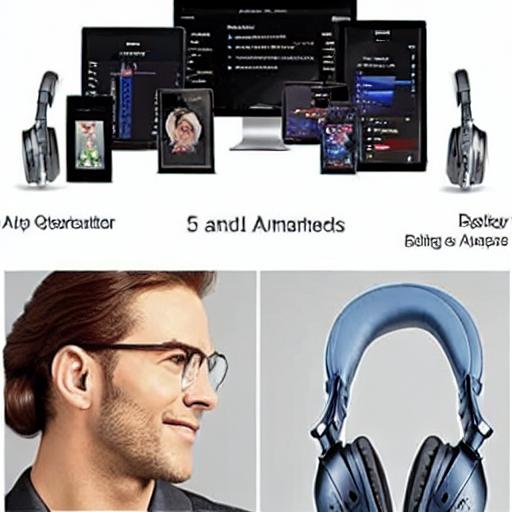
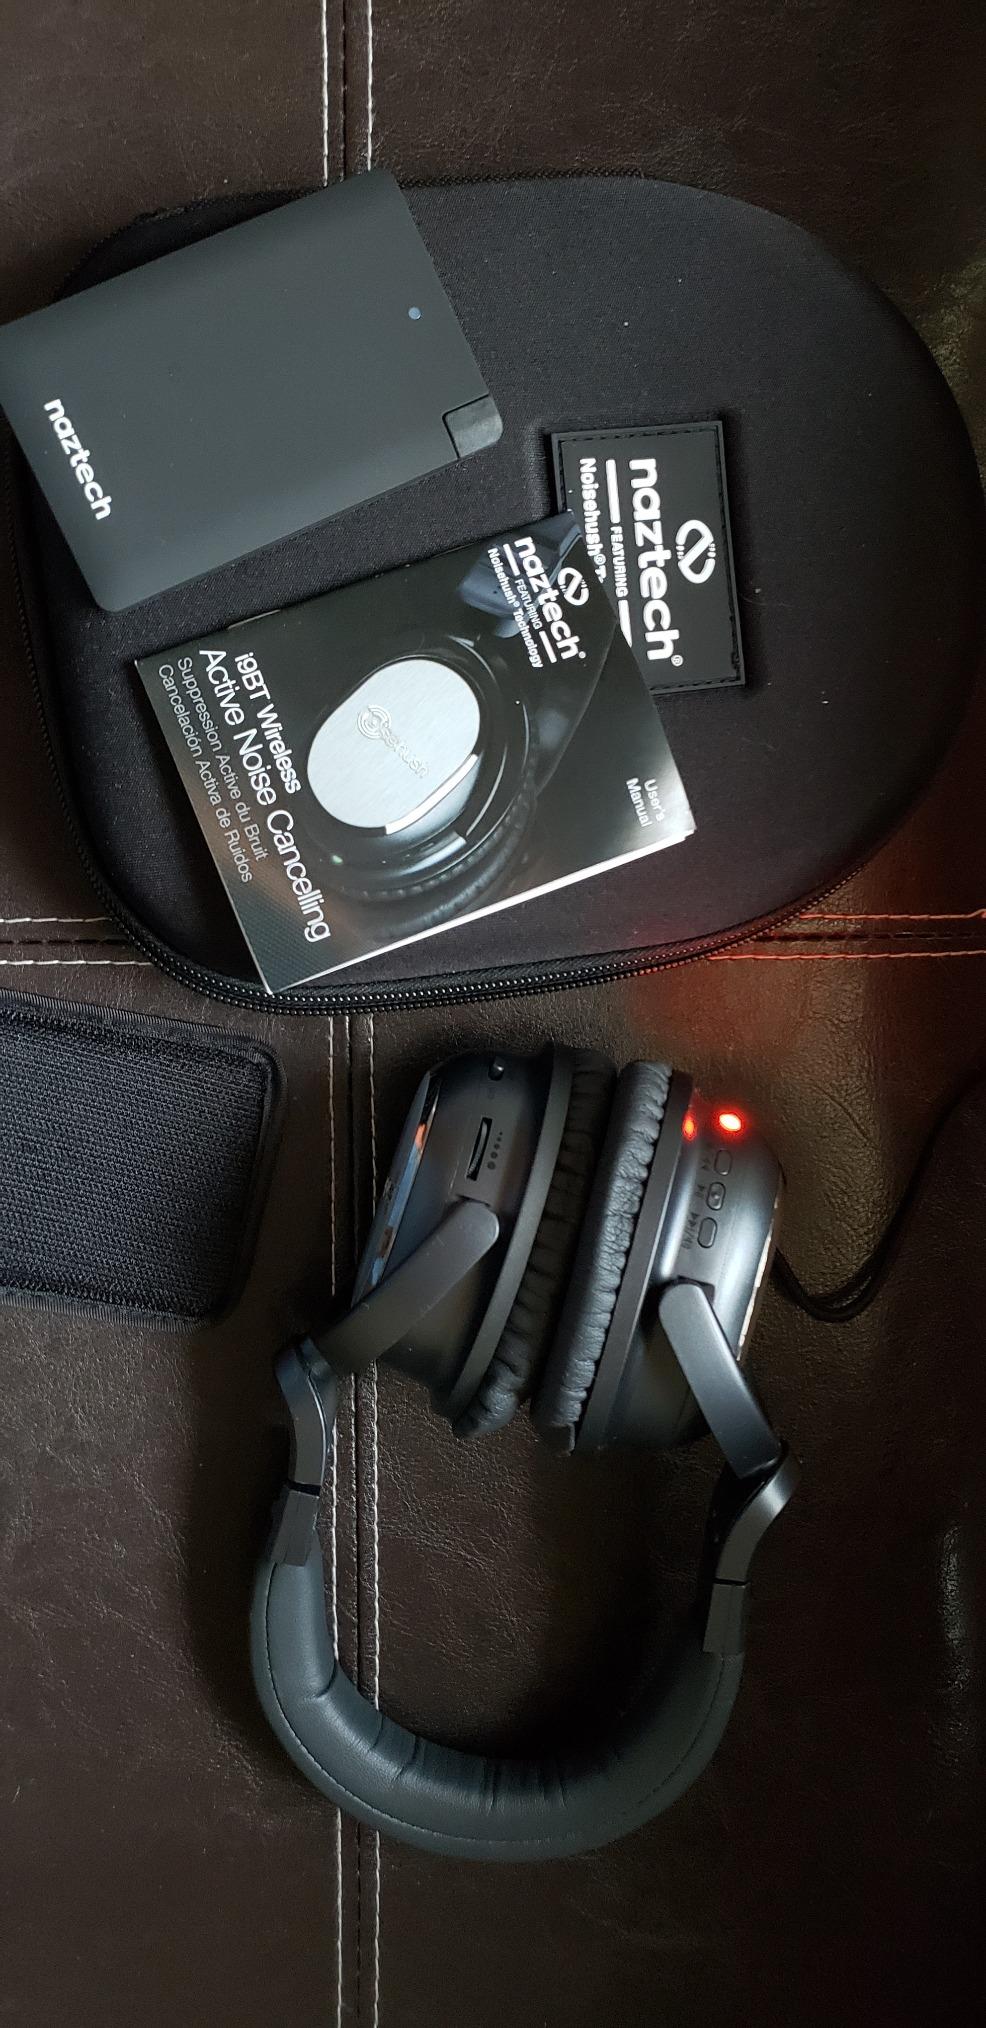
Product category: headphones
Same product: no